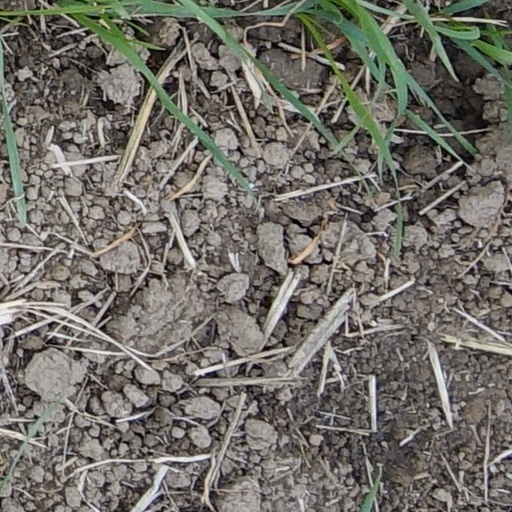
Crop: wheat